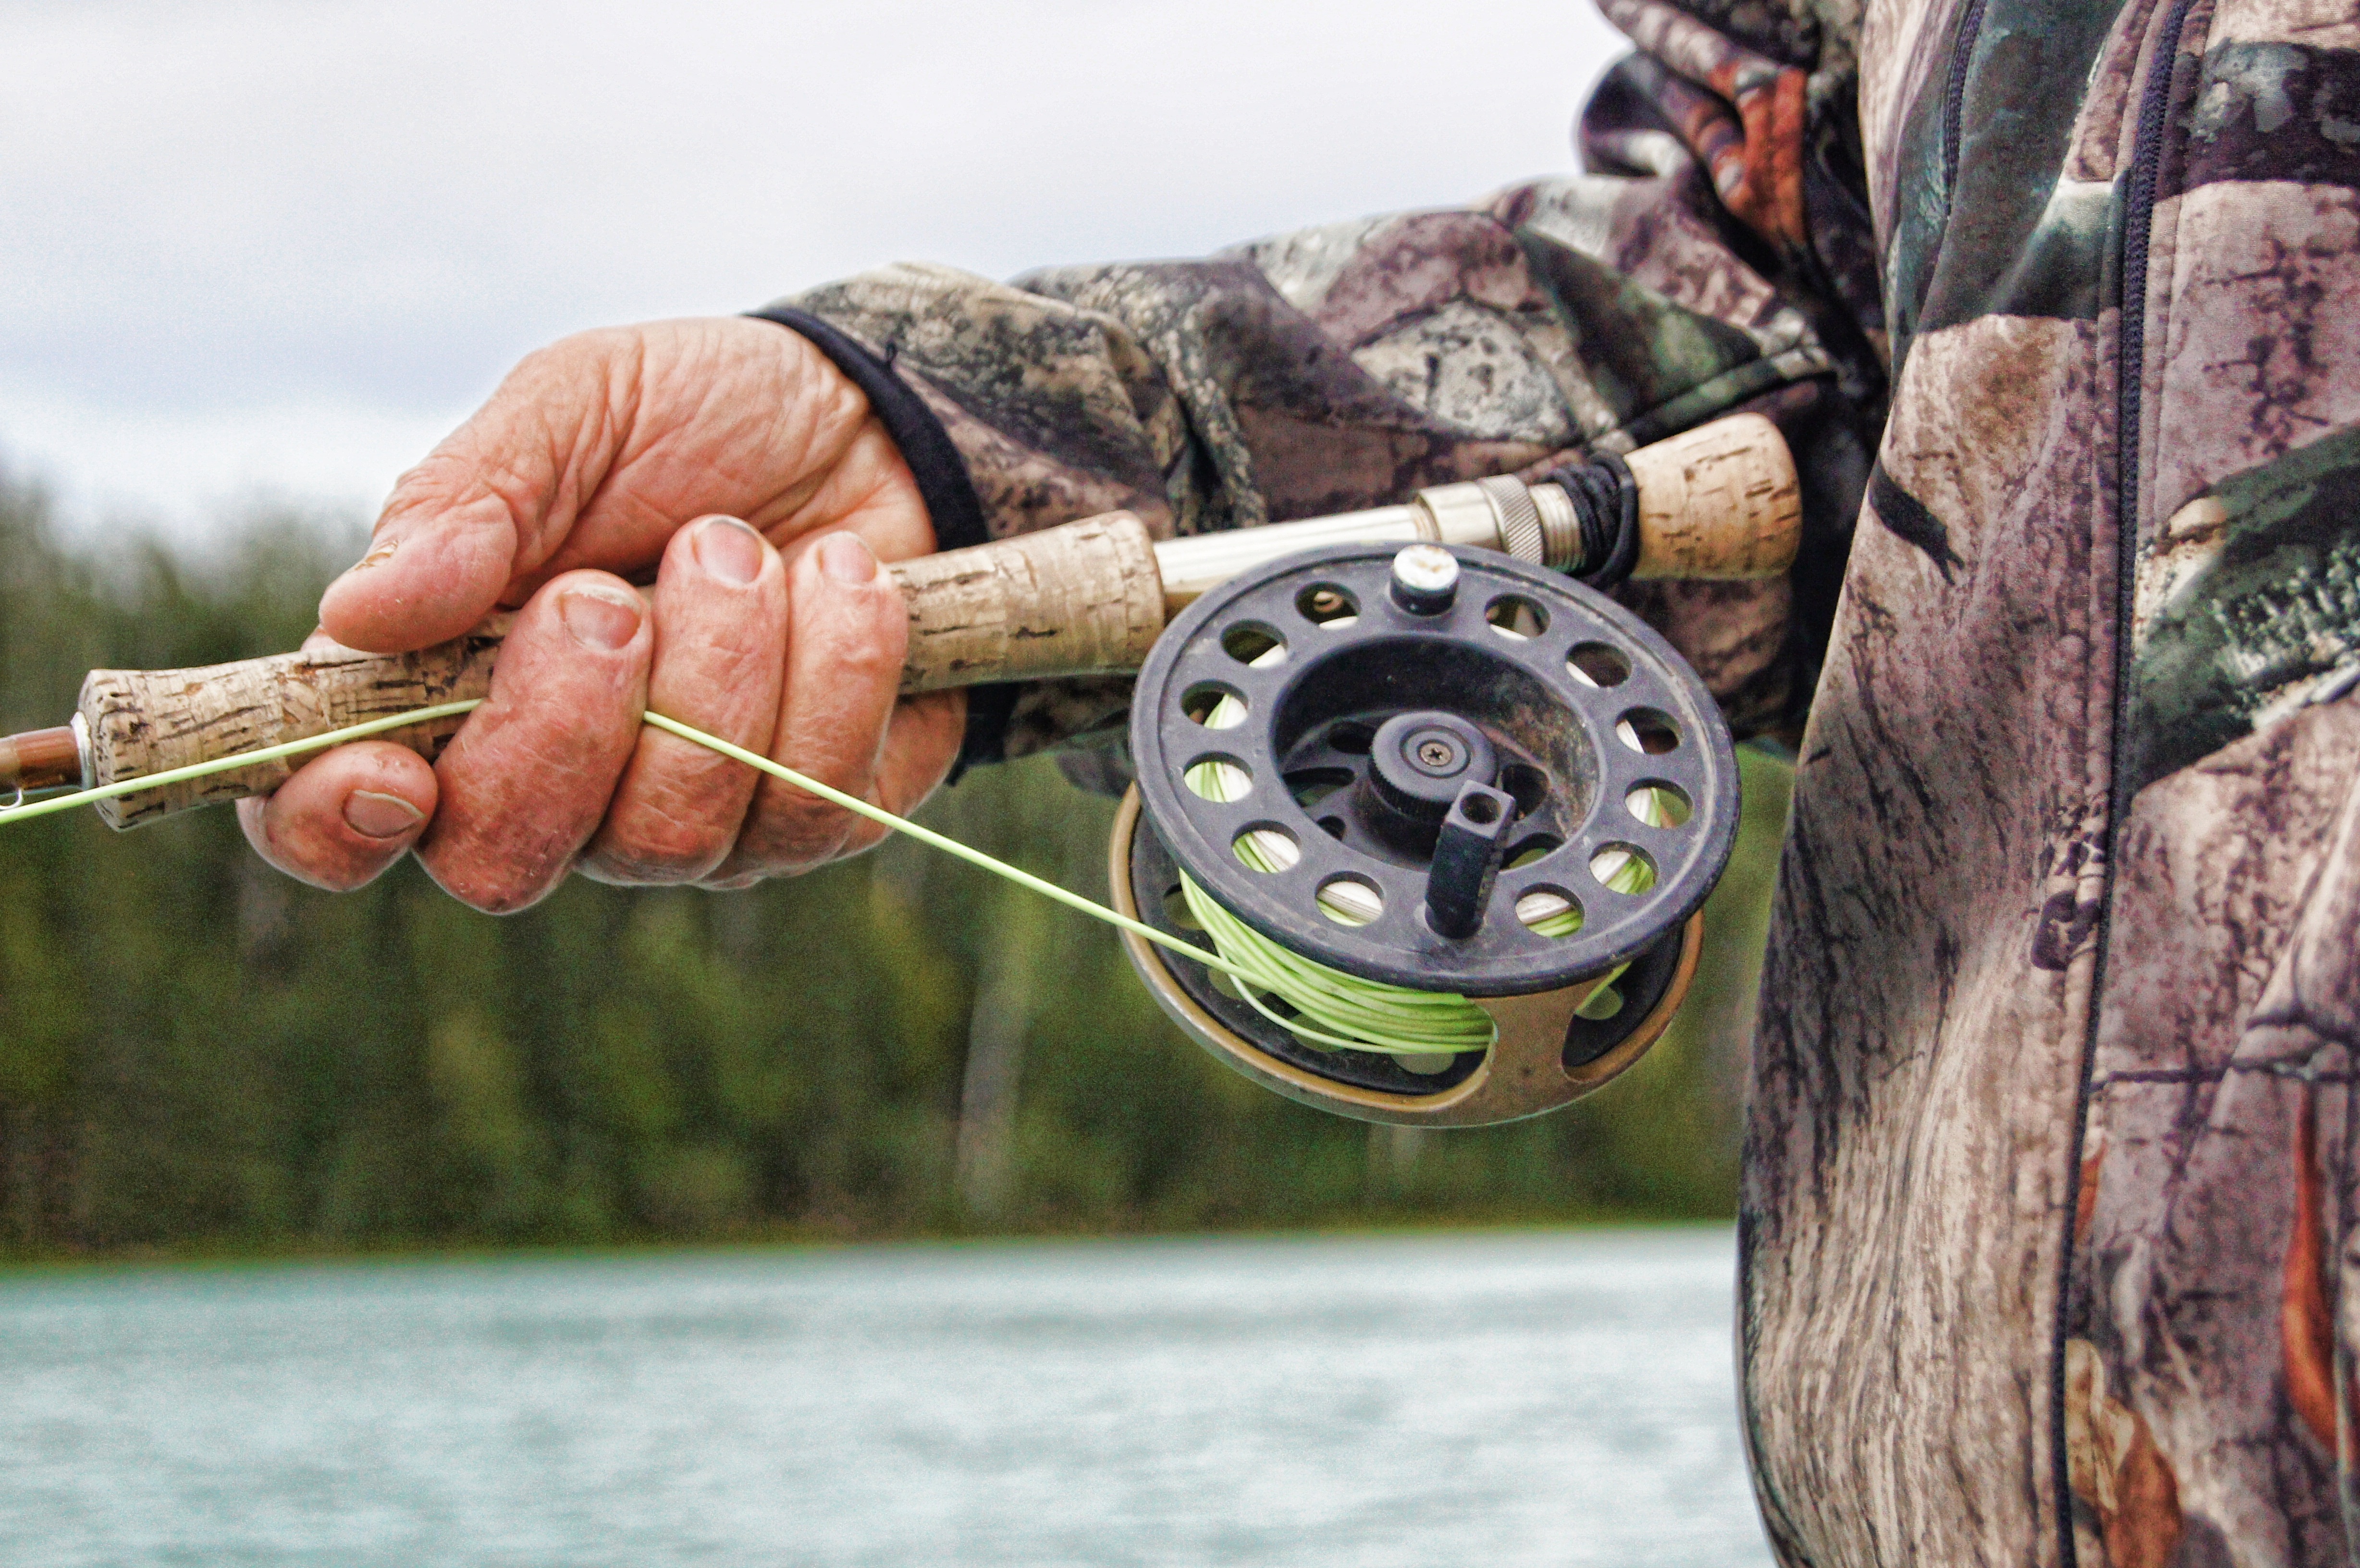
hand, man, landscape, water, nature, outdoor, silhouette, person, sport, lake, river, male, recreation, standing, fishing, fisherman, natural, action, fish, lifestyle, leisure, activity, reel, rod, catch, active, casting, hobby, fishery, mature, recreational, outdoor recreation, recreational fishing, fly rod